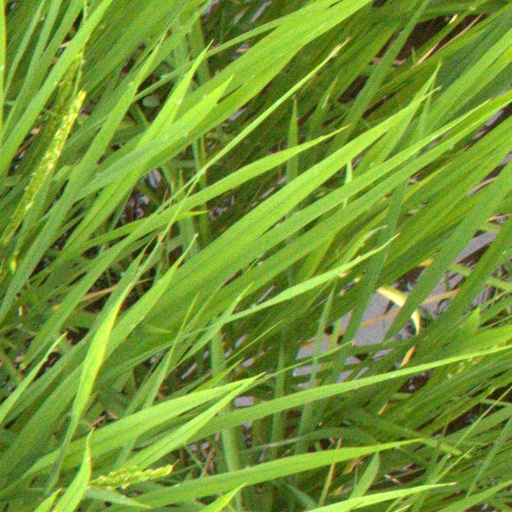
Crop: rice